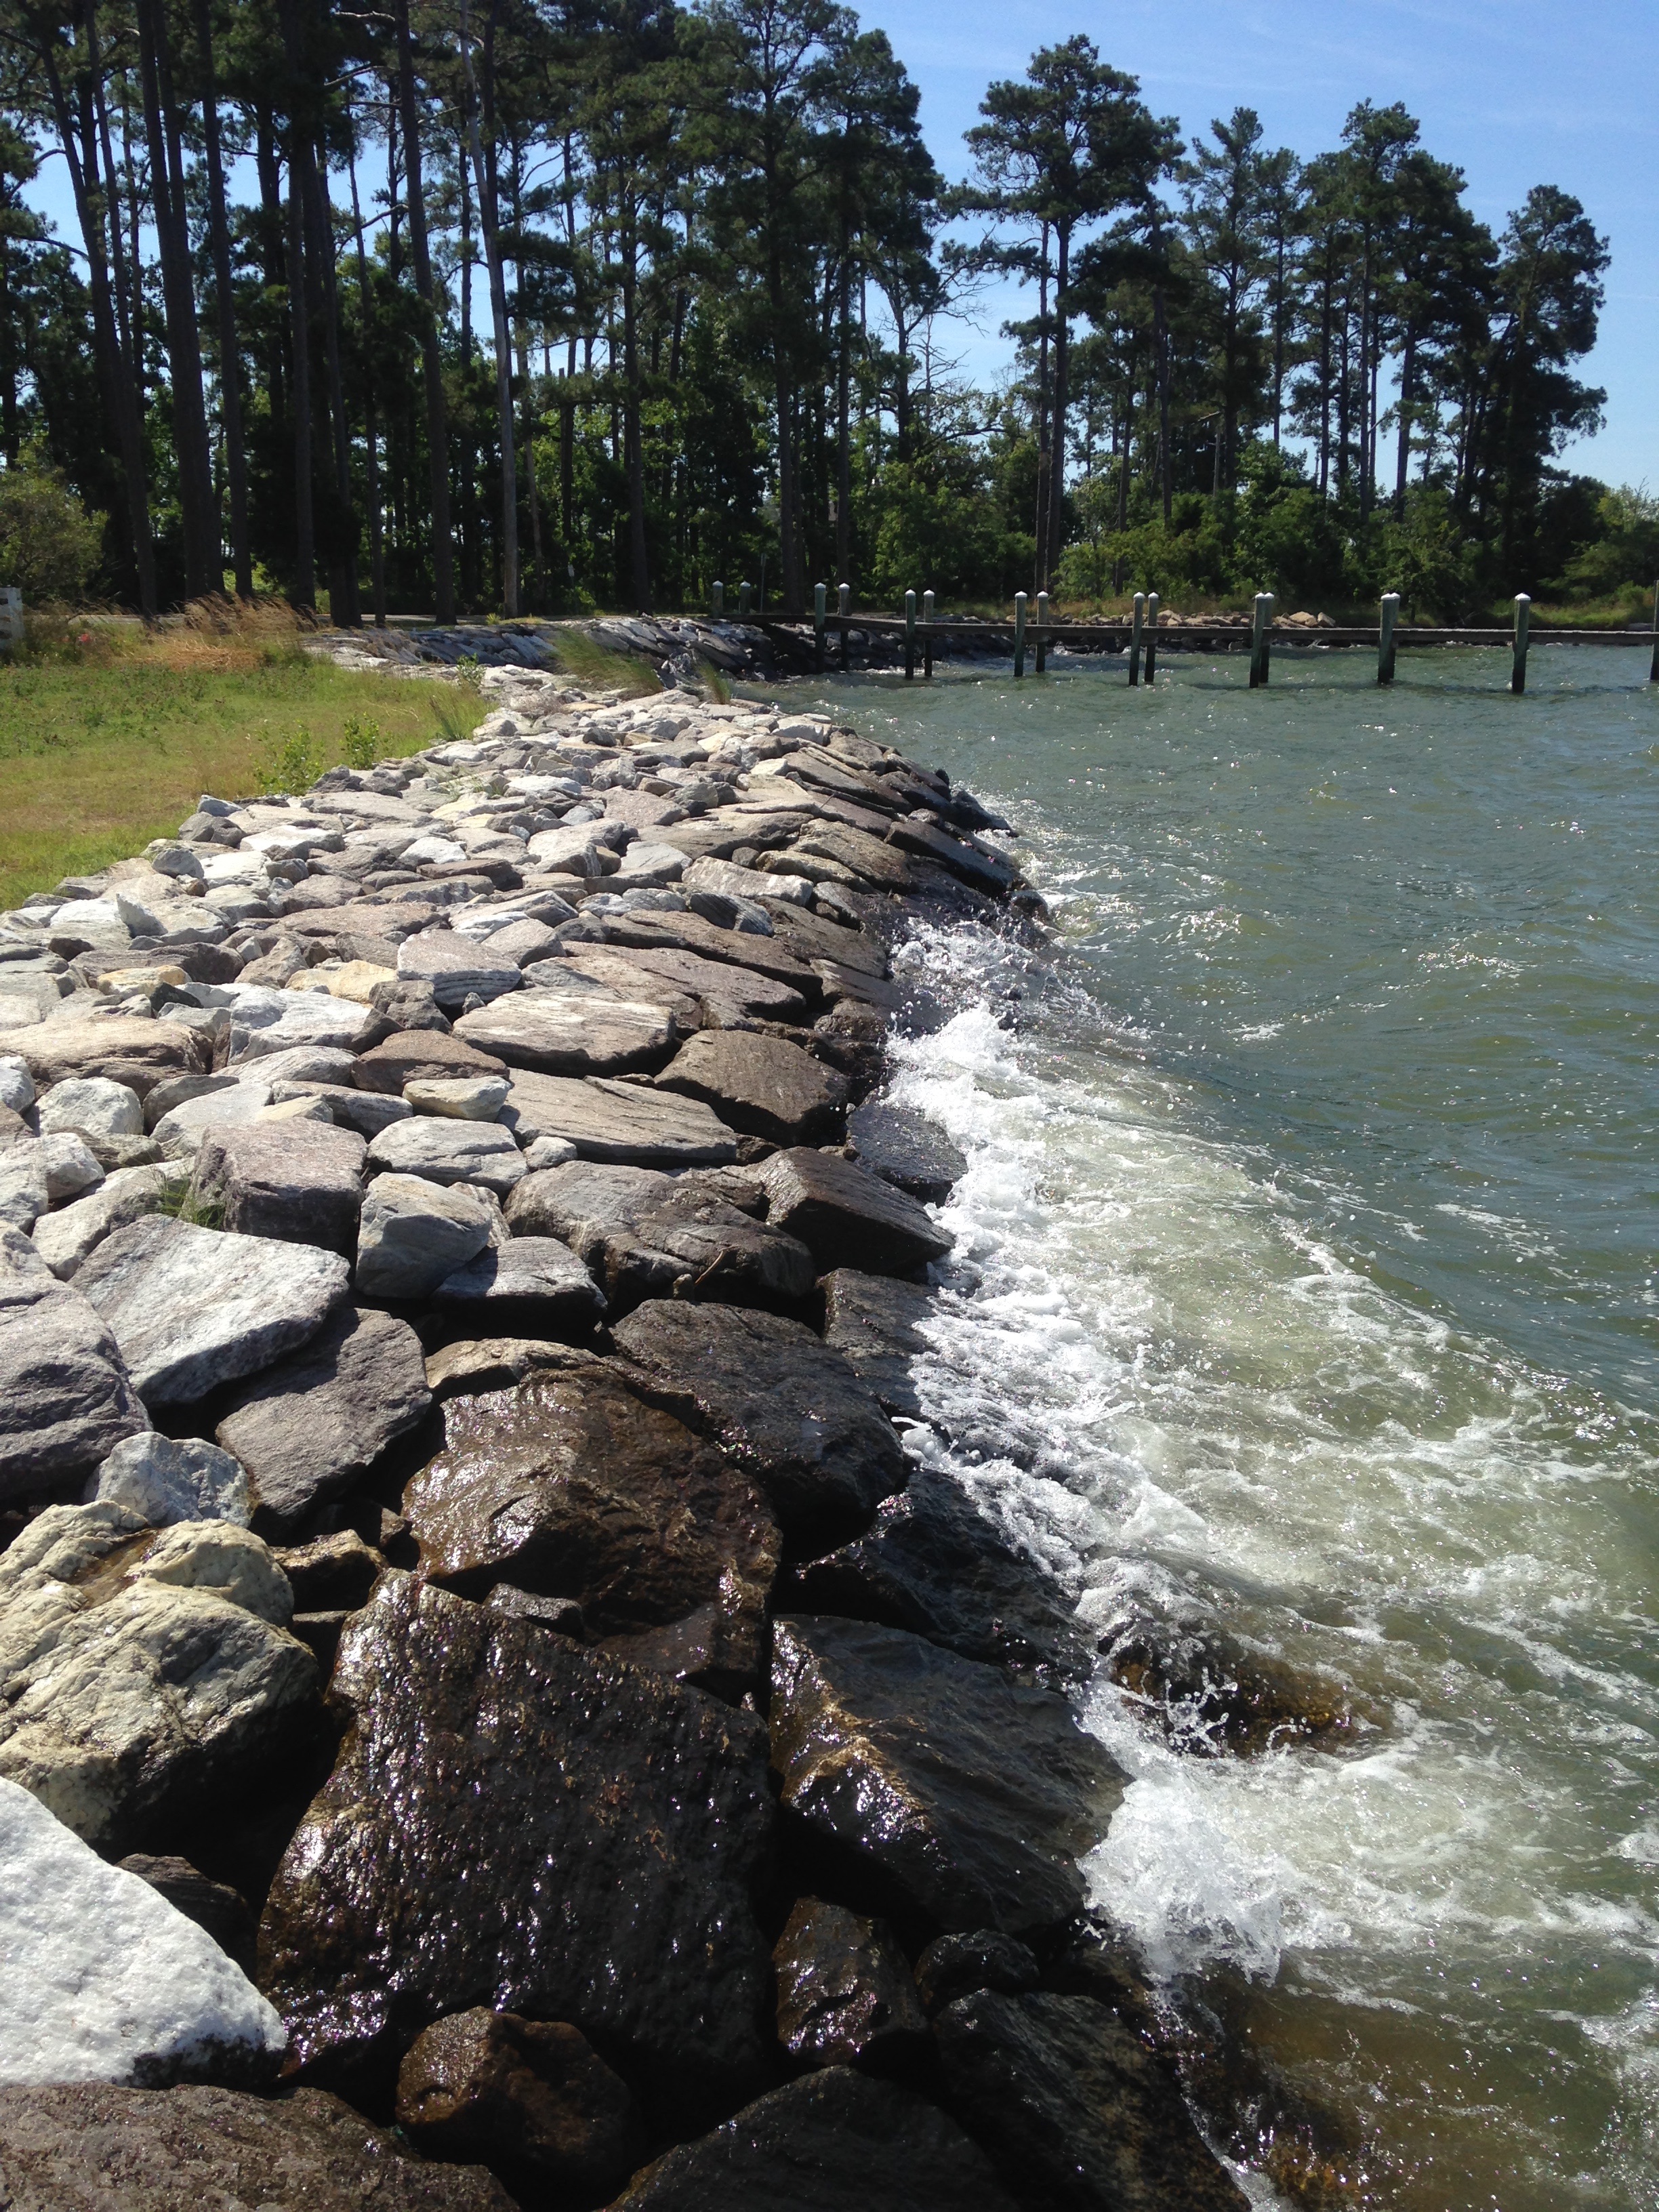
beach, sea, coast, water, rock, shore, river, stream, rapid, body of water, boulder, water feature